National Museum of Sudan

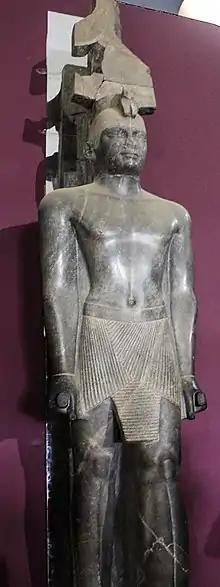
Statue of Pharaoh Taharqa.

The National Museum of Sudan or Sudan National Museum, abbreviated SNM, is a two-story building, constructed in 1955 and established as national museum in 1971. Before its destruction during the Sudanese civil war, the museum held an estimated 100,000 objects covering thousands of years of Sudan's history, ranging from the Nubian kingdoms and the Kushite empire to the country's Christian and Islamic periods.